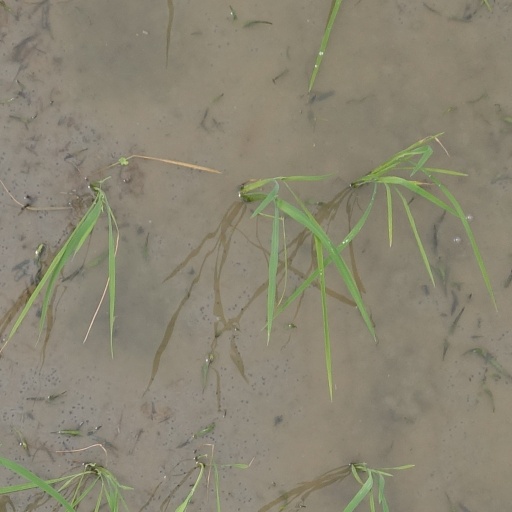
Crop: rice